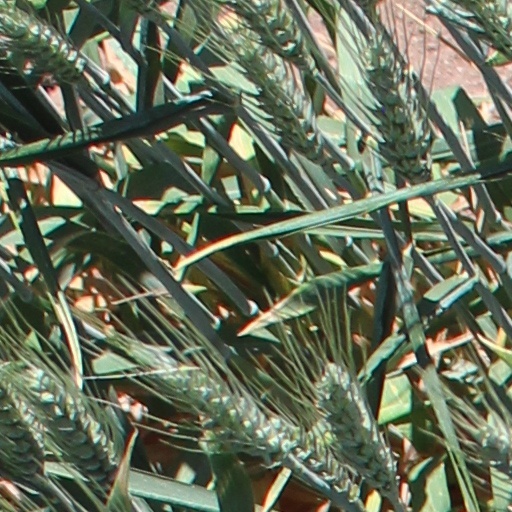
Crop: wheat